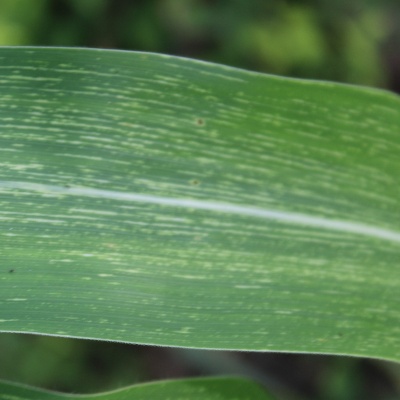
Crop: Maize
Condition: streak virus